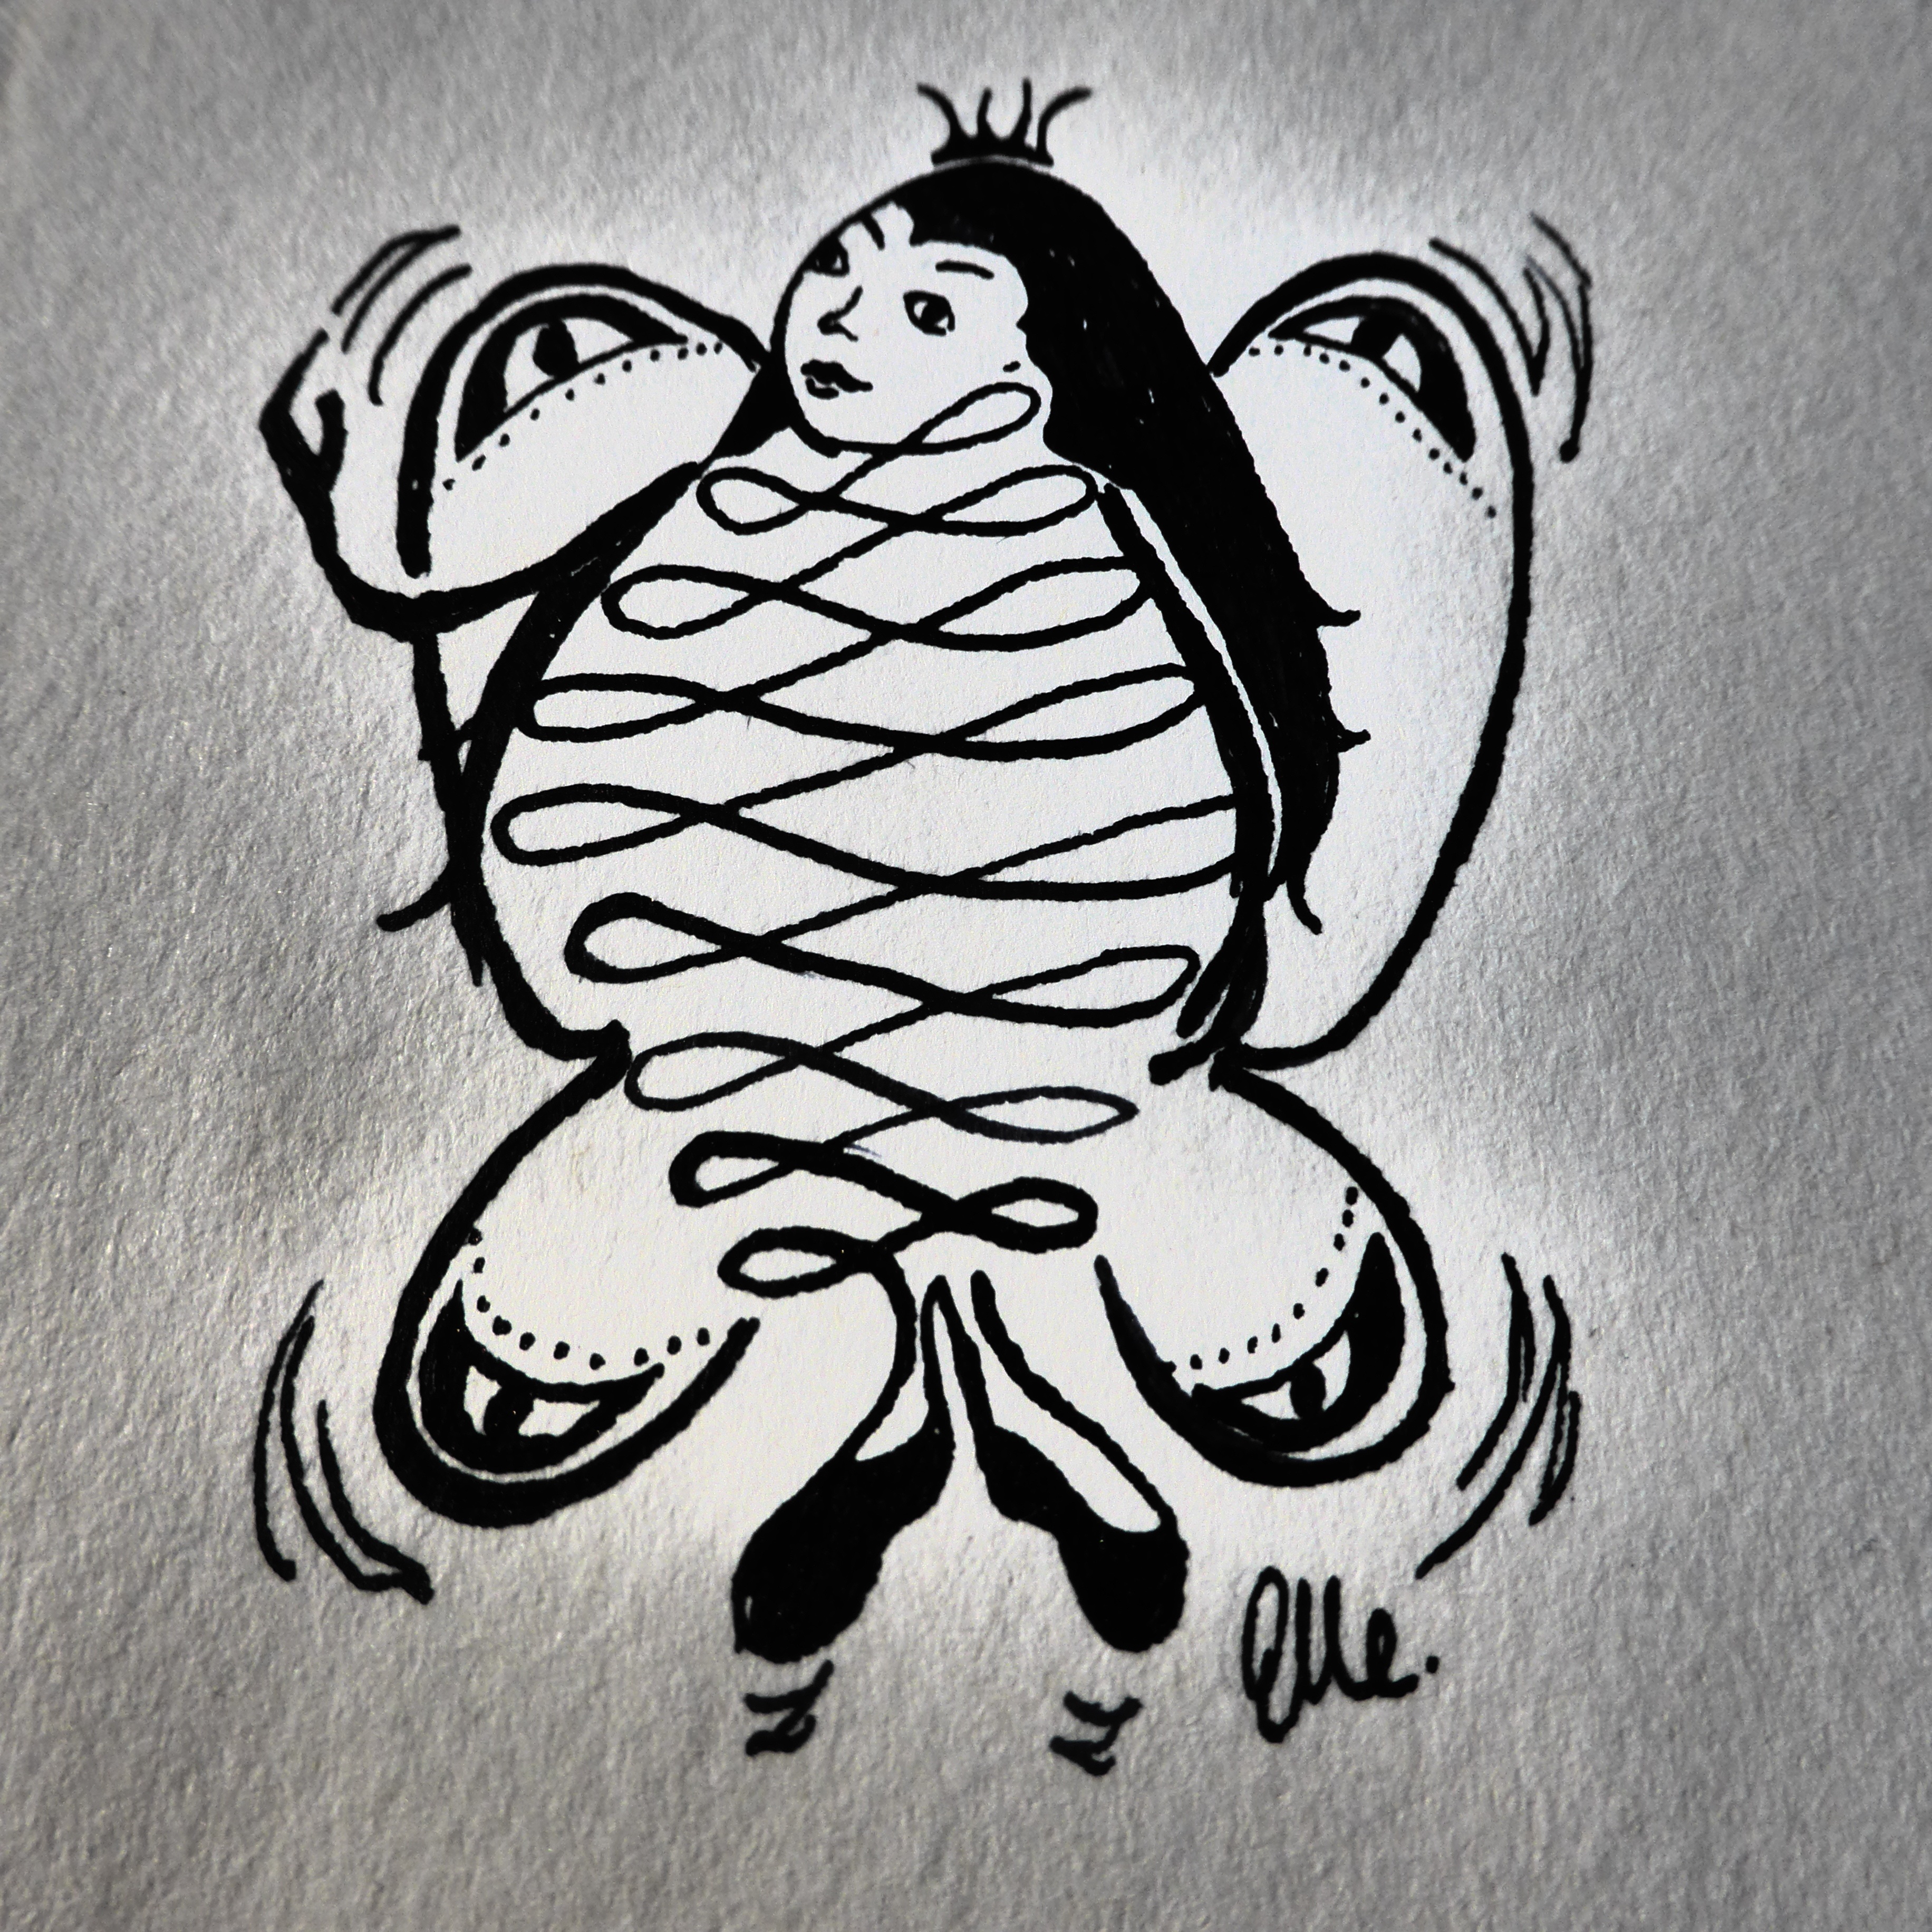
wing, black and white, woman, animal, butterfly, monochrome, sketch, drawing, illustration, queen, image, calligraphy, cartoon, fee, monochrome photography, hand drawn sketch